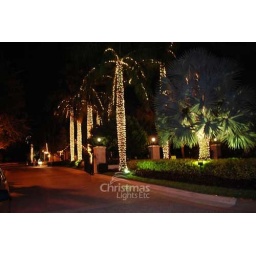
Another street view showing the palm trees at Admiral's Cove in Florida wrapped in white mini lights